Barca d'Alva railway station

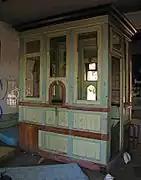
Old ticket booth inside Barca d'Alva station, 2009

On 12 July 1924, a Royal Order restructured the Spanish railway network, grouping operators into larger companies. Among them was the Railway Company from Salamanca to the Portuguese Border, which was integrated into the , which itself would later be incorporated into RENFE.